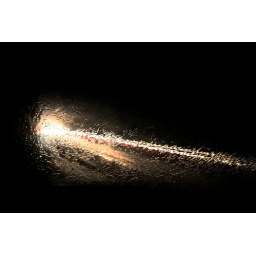
sat in the car by the road in the rain.... car goes zooming past.... long shutter.... and you get cool lights... yup.